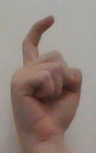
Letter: ra